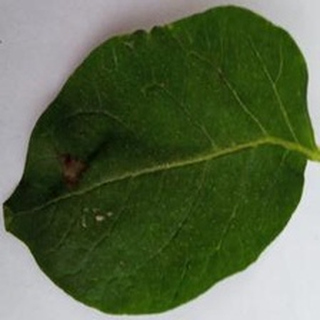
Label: potato_late_blight